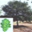
Label: oak_tree